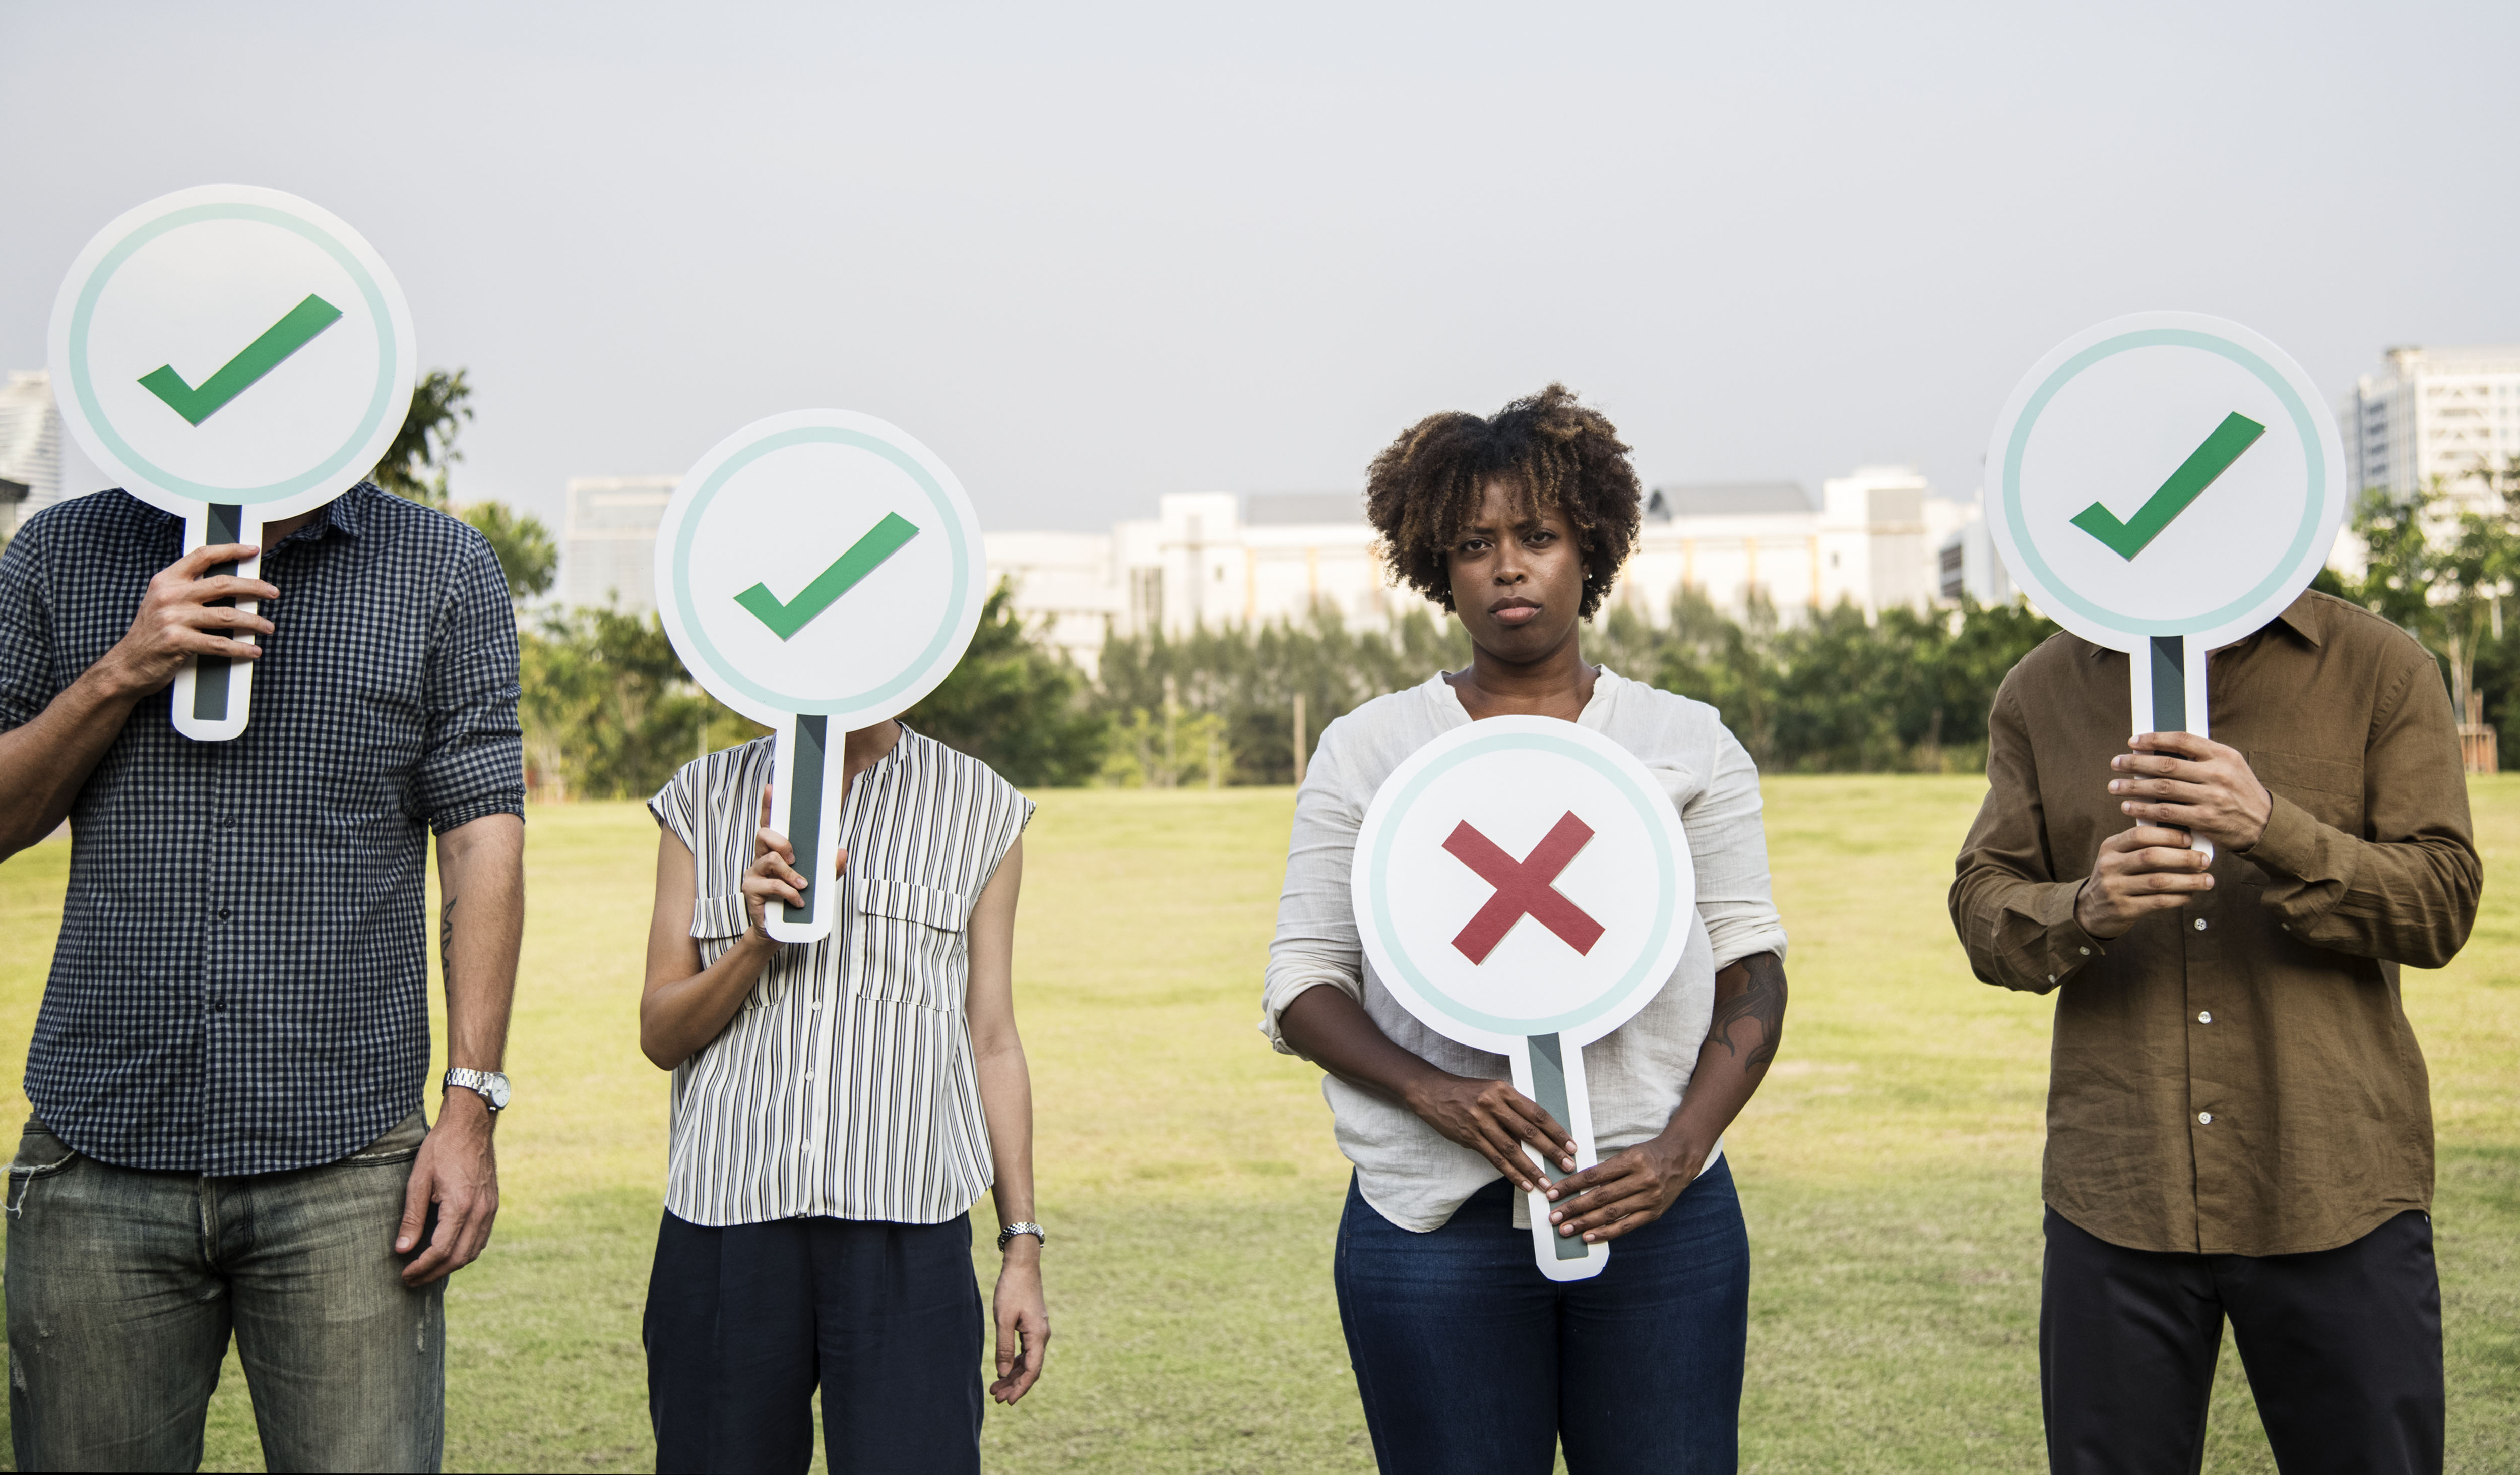
african, african american, african descent, afro, america, american, asian, bangkok, black, caucasian, check, chinese, community, conflicting, correct, cross, different, disagreement, diverse, diversity, european, failure, false, friends, group, grumpy, holding, icon, international, japanese, man, mark, no, outdoors, park, people, sad, singaporean, team, teamwork, thailand, ticked, together, true, unhappy, verify, vote, westerner, white, woman, yes, recreation, grass, fun, vehicle, product